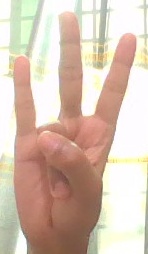
ASL sign: 7